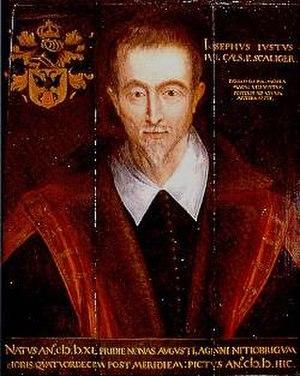
Joseph Juste Scaliger, fils de Jules César Scaliger, né le 5 août 1540 à Agen et mort le 21 janvier 1609 à Leyde, est l'un des plus grands érudits français du XVIᵉ siècle. Il surpassa son père comme philologue, et se fit en outre un nom comme chronologiste et historien. Il fut longtemps sous la protection amicale de la famille de Chasteigner, et parcourut la France, l'Allemagne, l'Italie, l'Écosse. Il embrassa la religion réformée et fut précepteur de cette même famille noble au sud de la Touraine, notamment dans leur château de Preuilly, il fut nommé professeur à l’Académie de Genève et ensuite appelé à l’Académie de Leyde en 1593, comme successeur de Juste Lipse.